Pittsford (village), New York

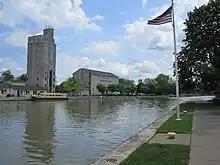
Schoen Place as viewed across the Erie Canal

Pittsford village is located in eastern Monroe County at (43.089013, -77.515239), in the north-central part of the town of Pittsford. New York State Route 31 passes through the village center, leading northwest to downtown Rochester and east-southeast to Palmyra. State Route 96 passes through Pittsford as its Main Street, leading by a more northerly route to downtown Rochester and southeast to Victor. Route 252 follows Route 96 along Main Street but leads northeast to East Rochester and west to Chili.